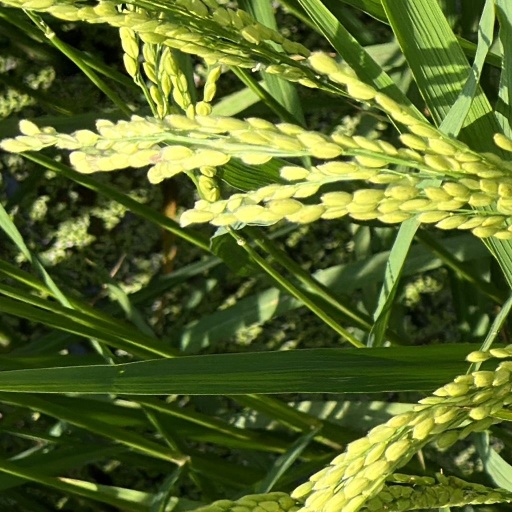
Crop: rice